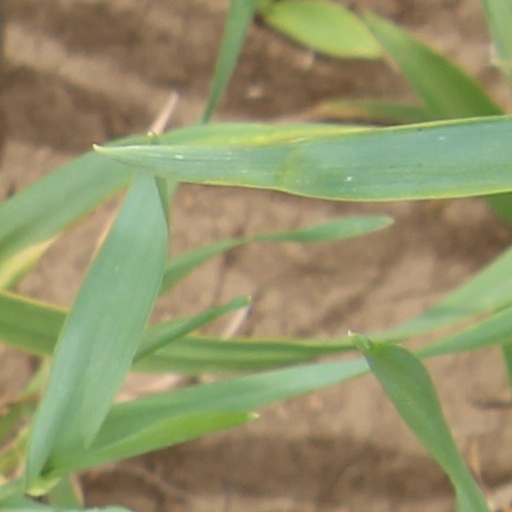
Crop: wheat